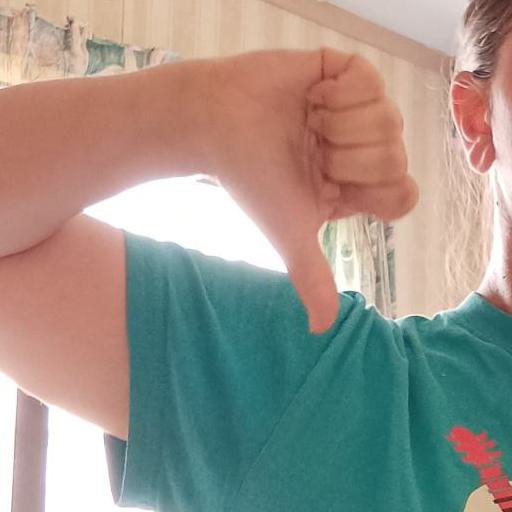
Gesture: dislike